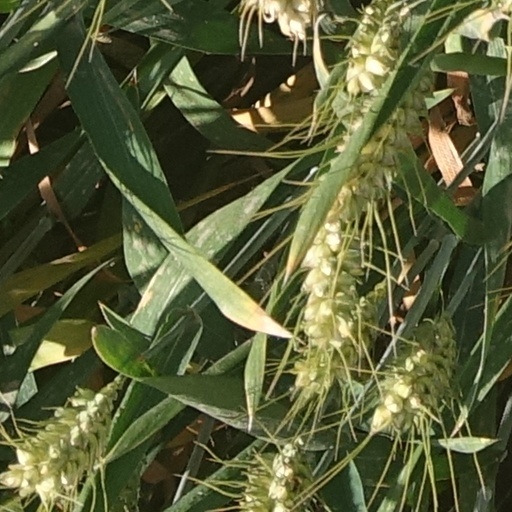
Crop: wheat